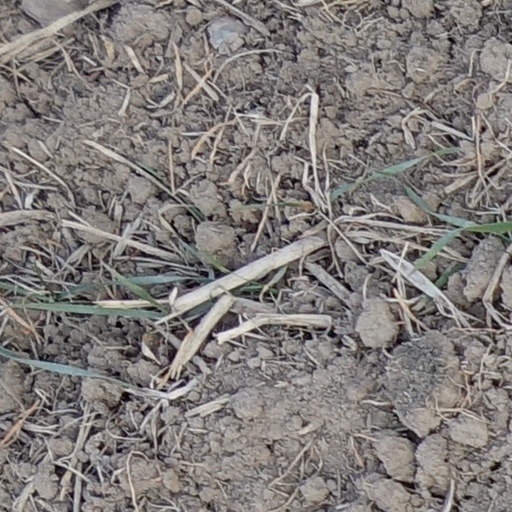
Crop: wheat